Christian Franz Paullini

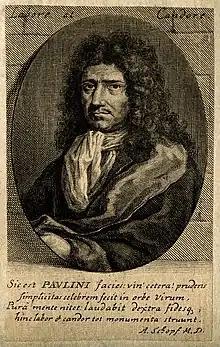
Christian Franz Paullini

Christian Franz Paullini (25 February 1643 – 10 June 1712) was a German physician, theologian, and writer.